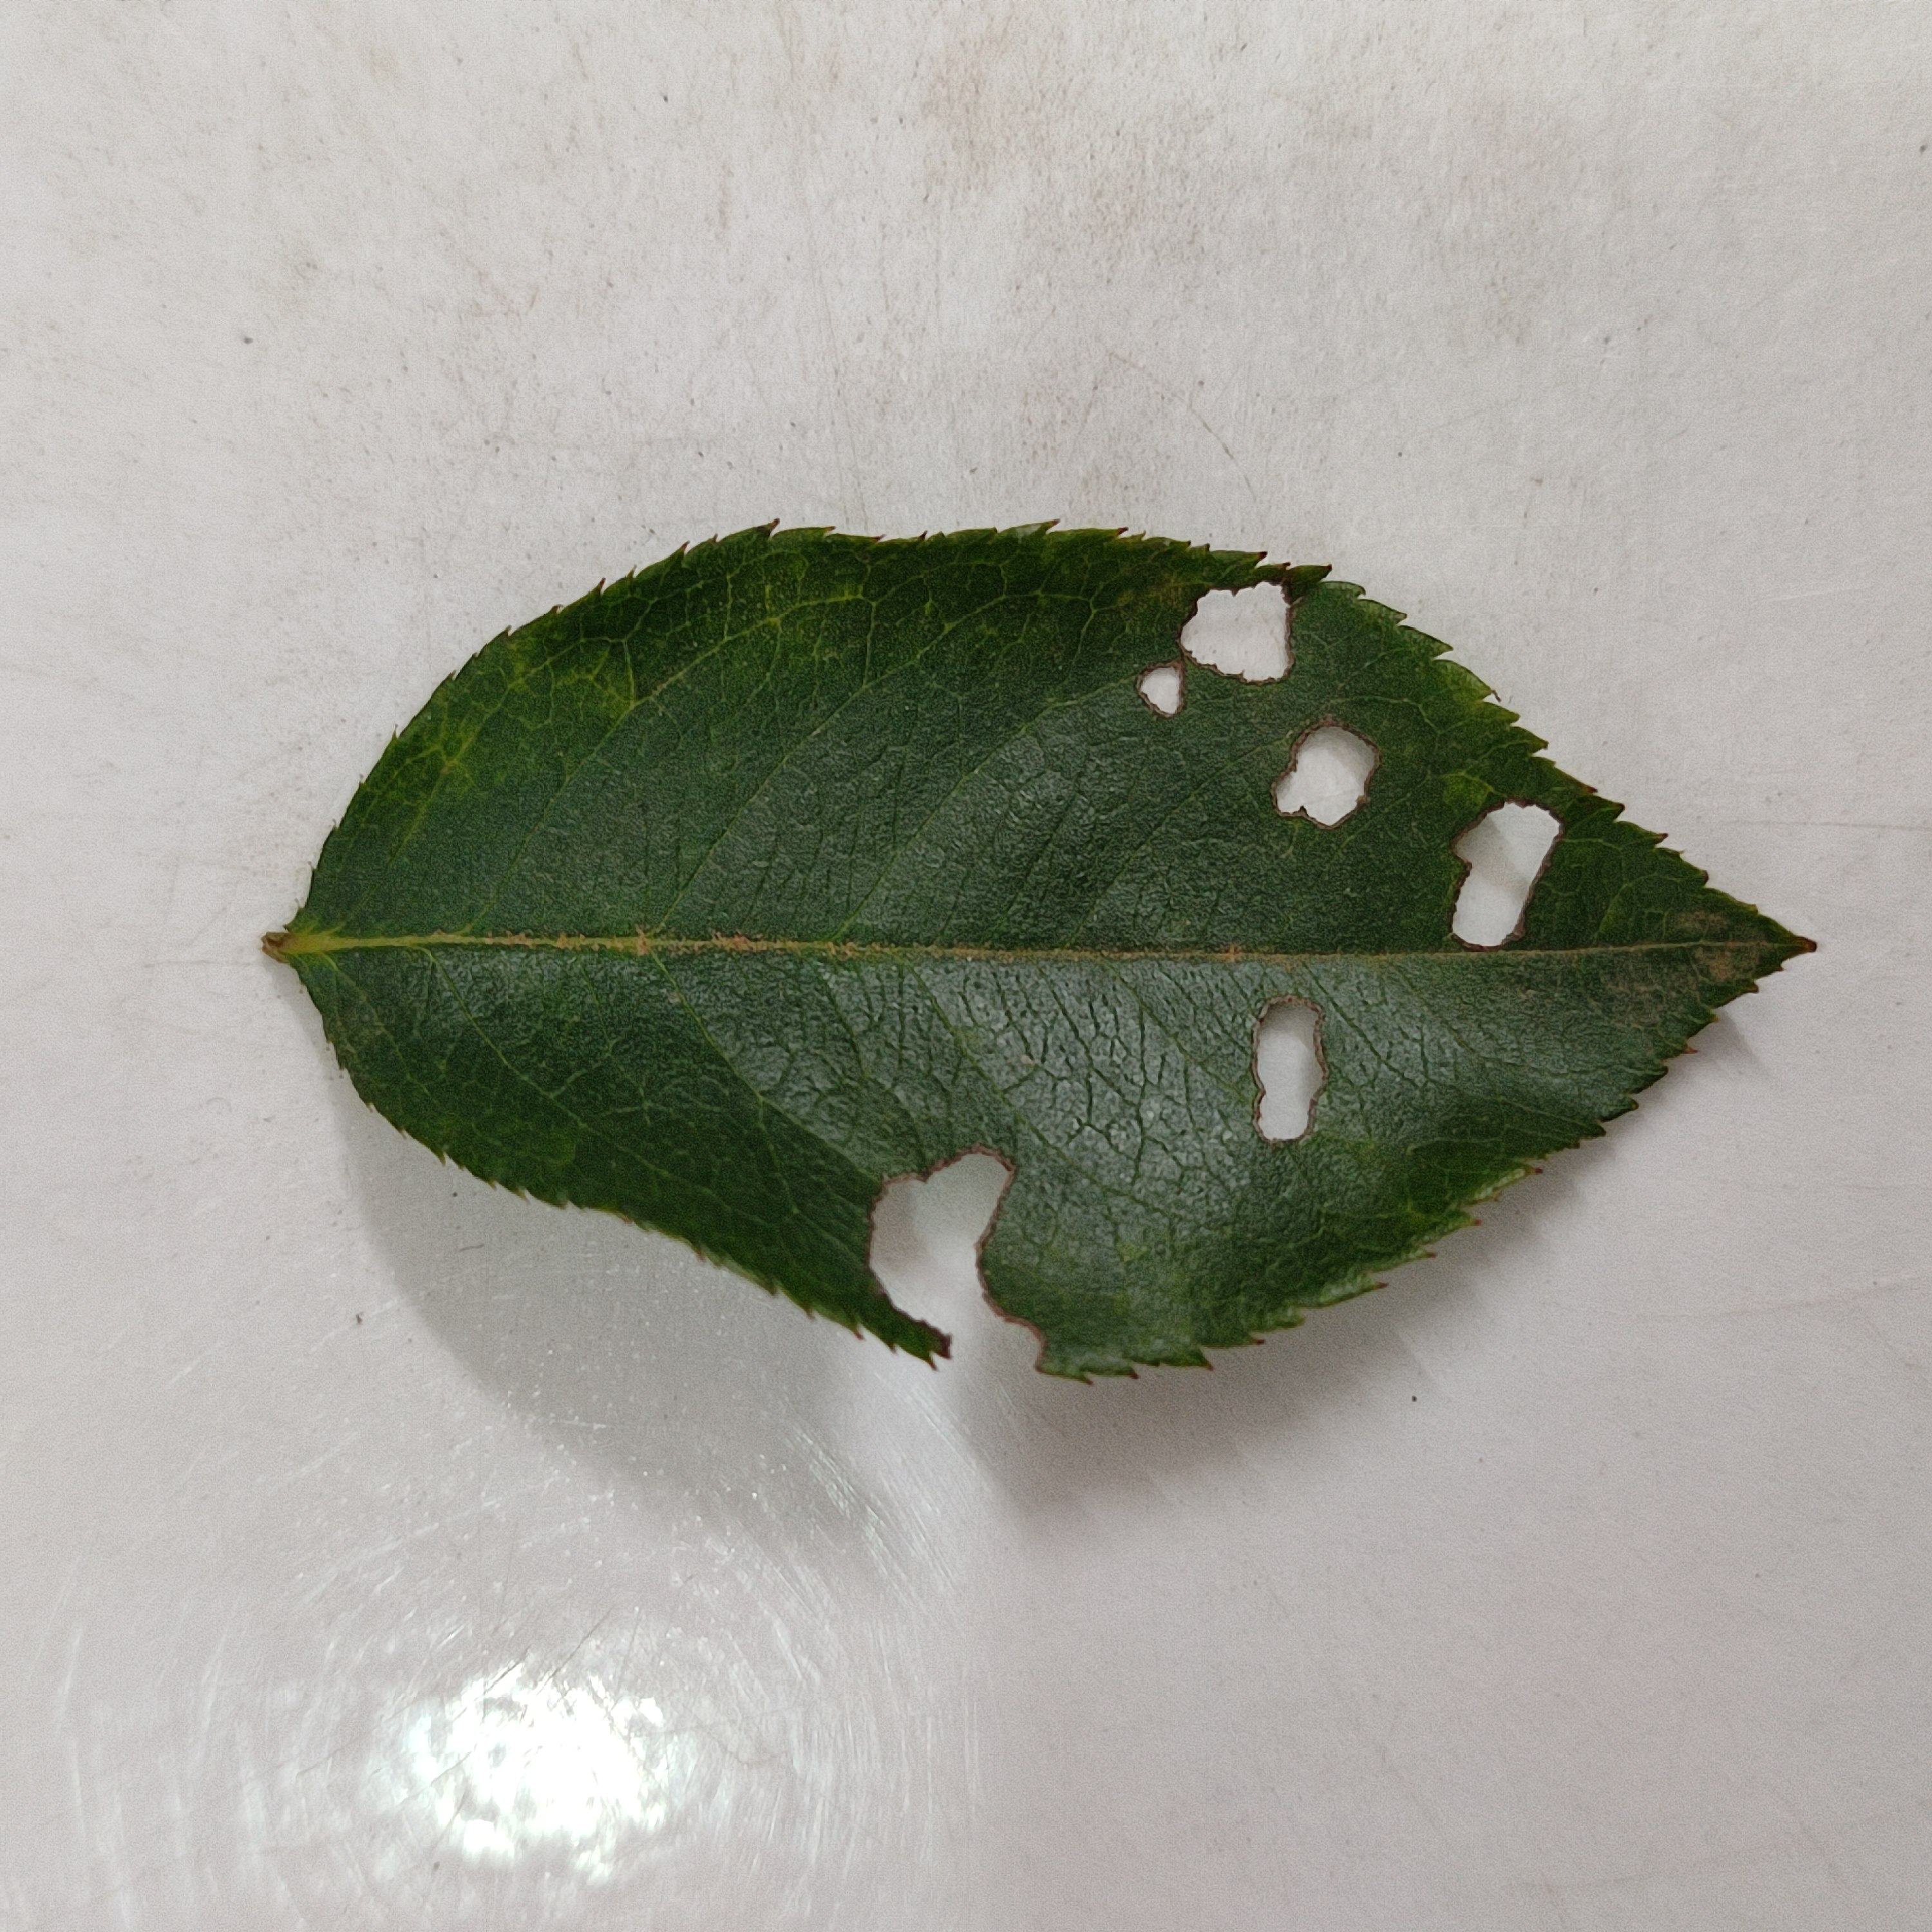
Label: Insect Hole